Mercedes Pinto

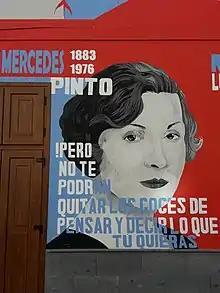

Mercedes Pinto Armas (12 October 1883 in La Laguna, Tenerife – 21 October 1976 in Ciudad de México) was a Spanish writer. Her 1926 novel "He" is the basis of the Luis Buñuel film "Él" ("This Strange Passion", 1953).